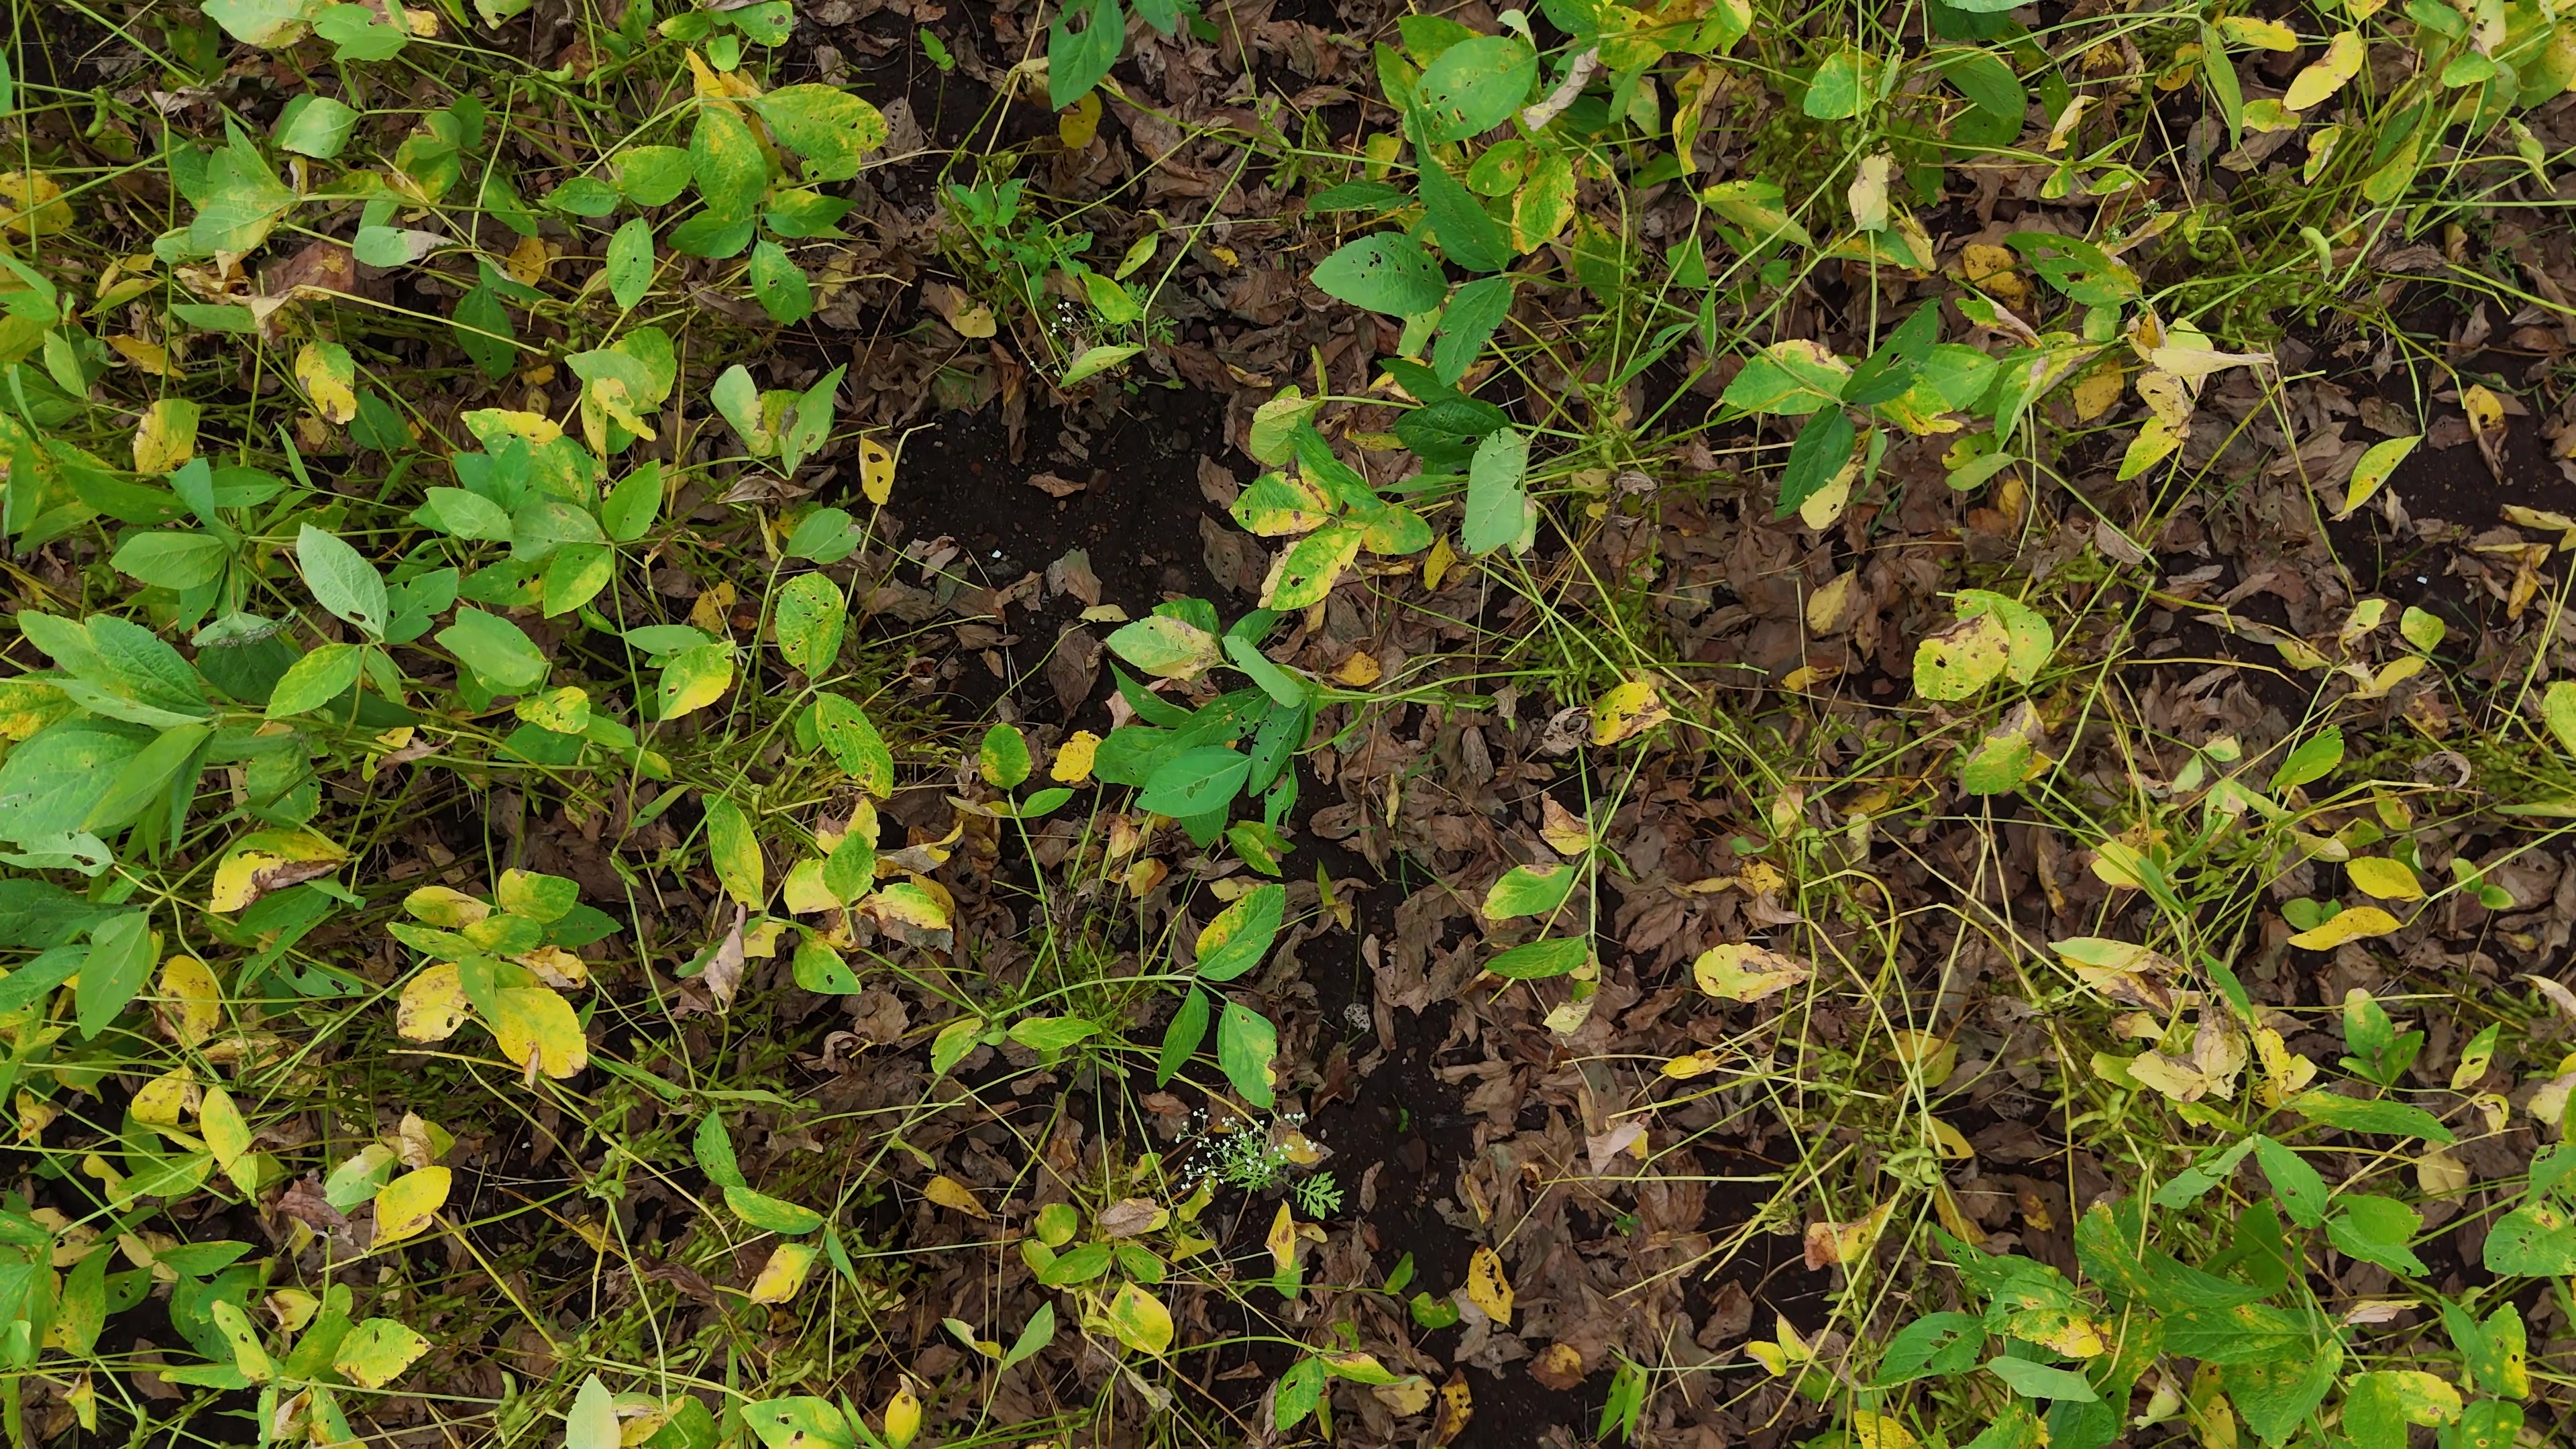
Label: Rust